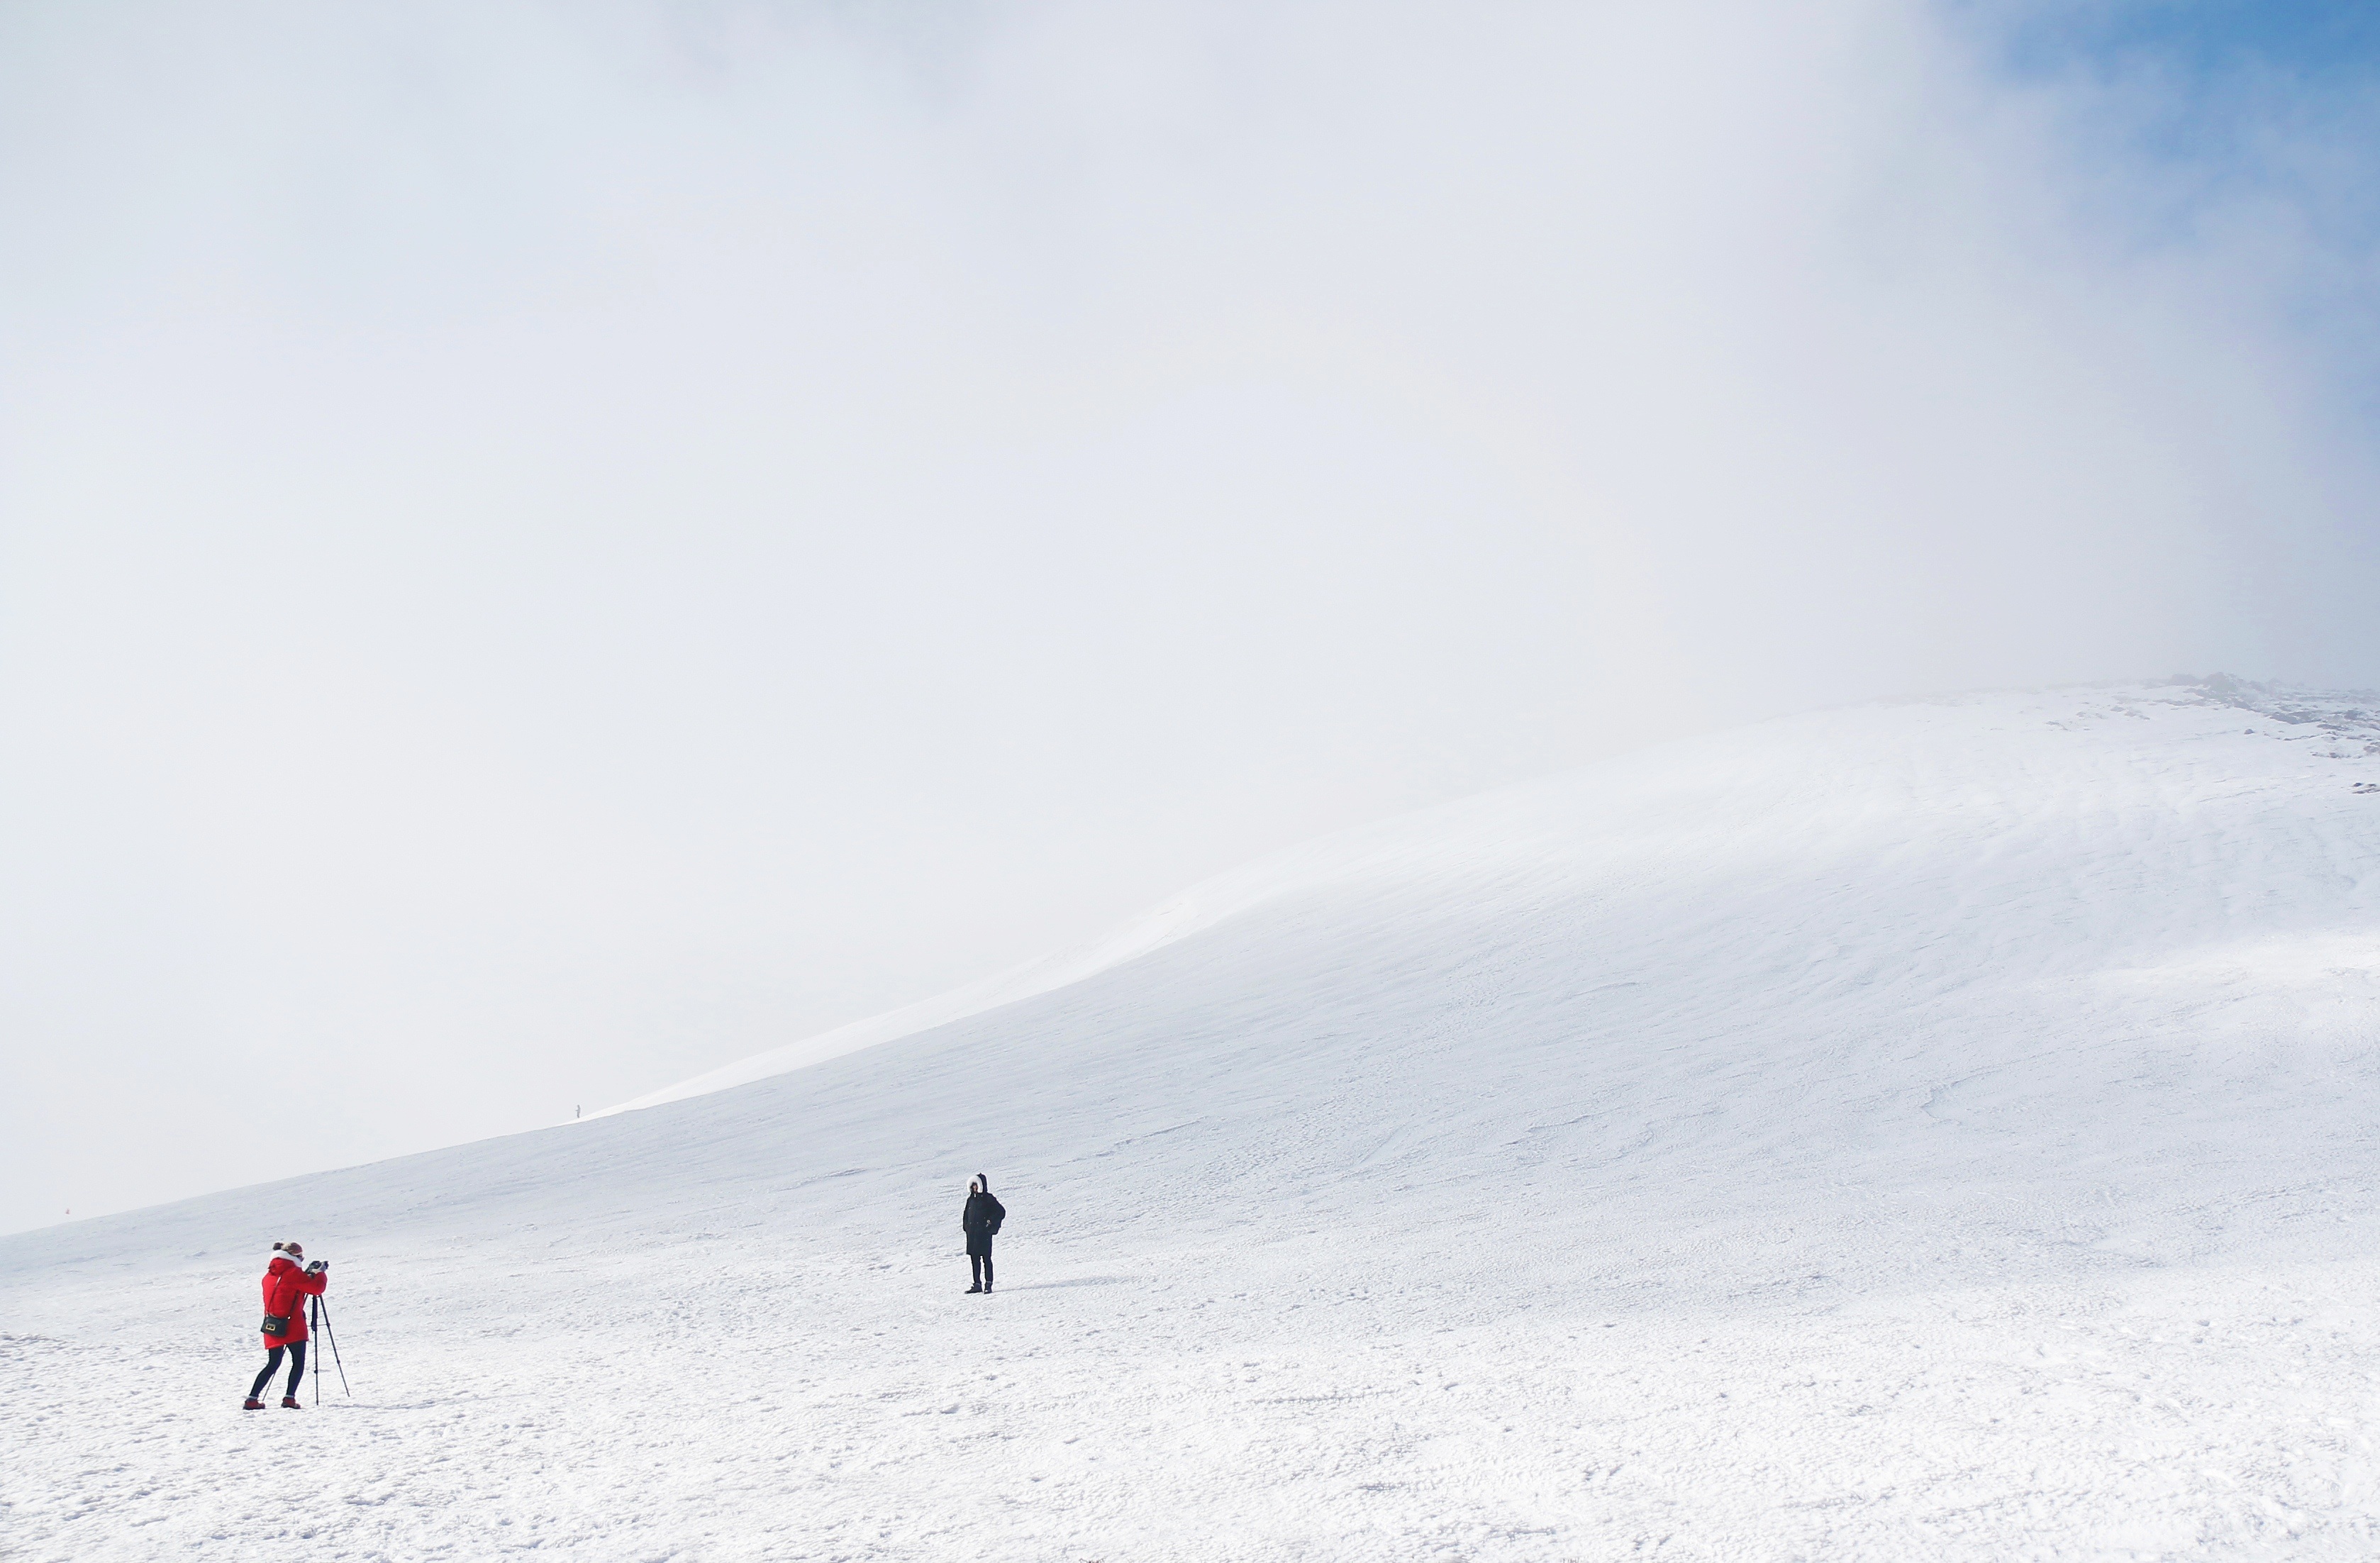
man, landscape, mountain, snow, winter, wind, scenery, weather, skiing, sports equipment, snow mountain, winter sport, sports, ski, piste, ski touring, republic of korea, jeju, jeju island, in the cold, halla, winter mountain, the mountain top, ski mountaineering, ski equipment, baengnokdam, geological phenomenon